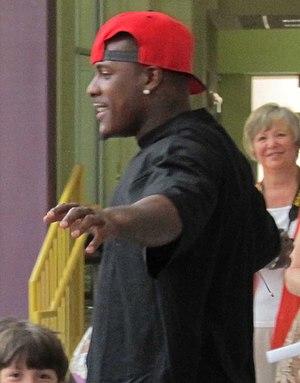
Ahmad Raheem Carroll est un joueur américain de football américain et de football canadien.